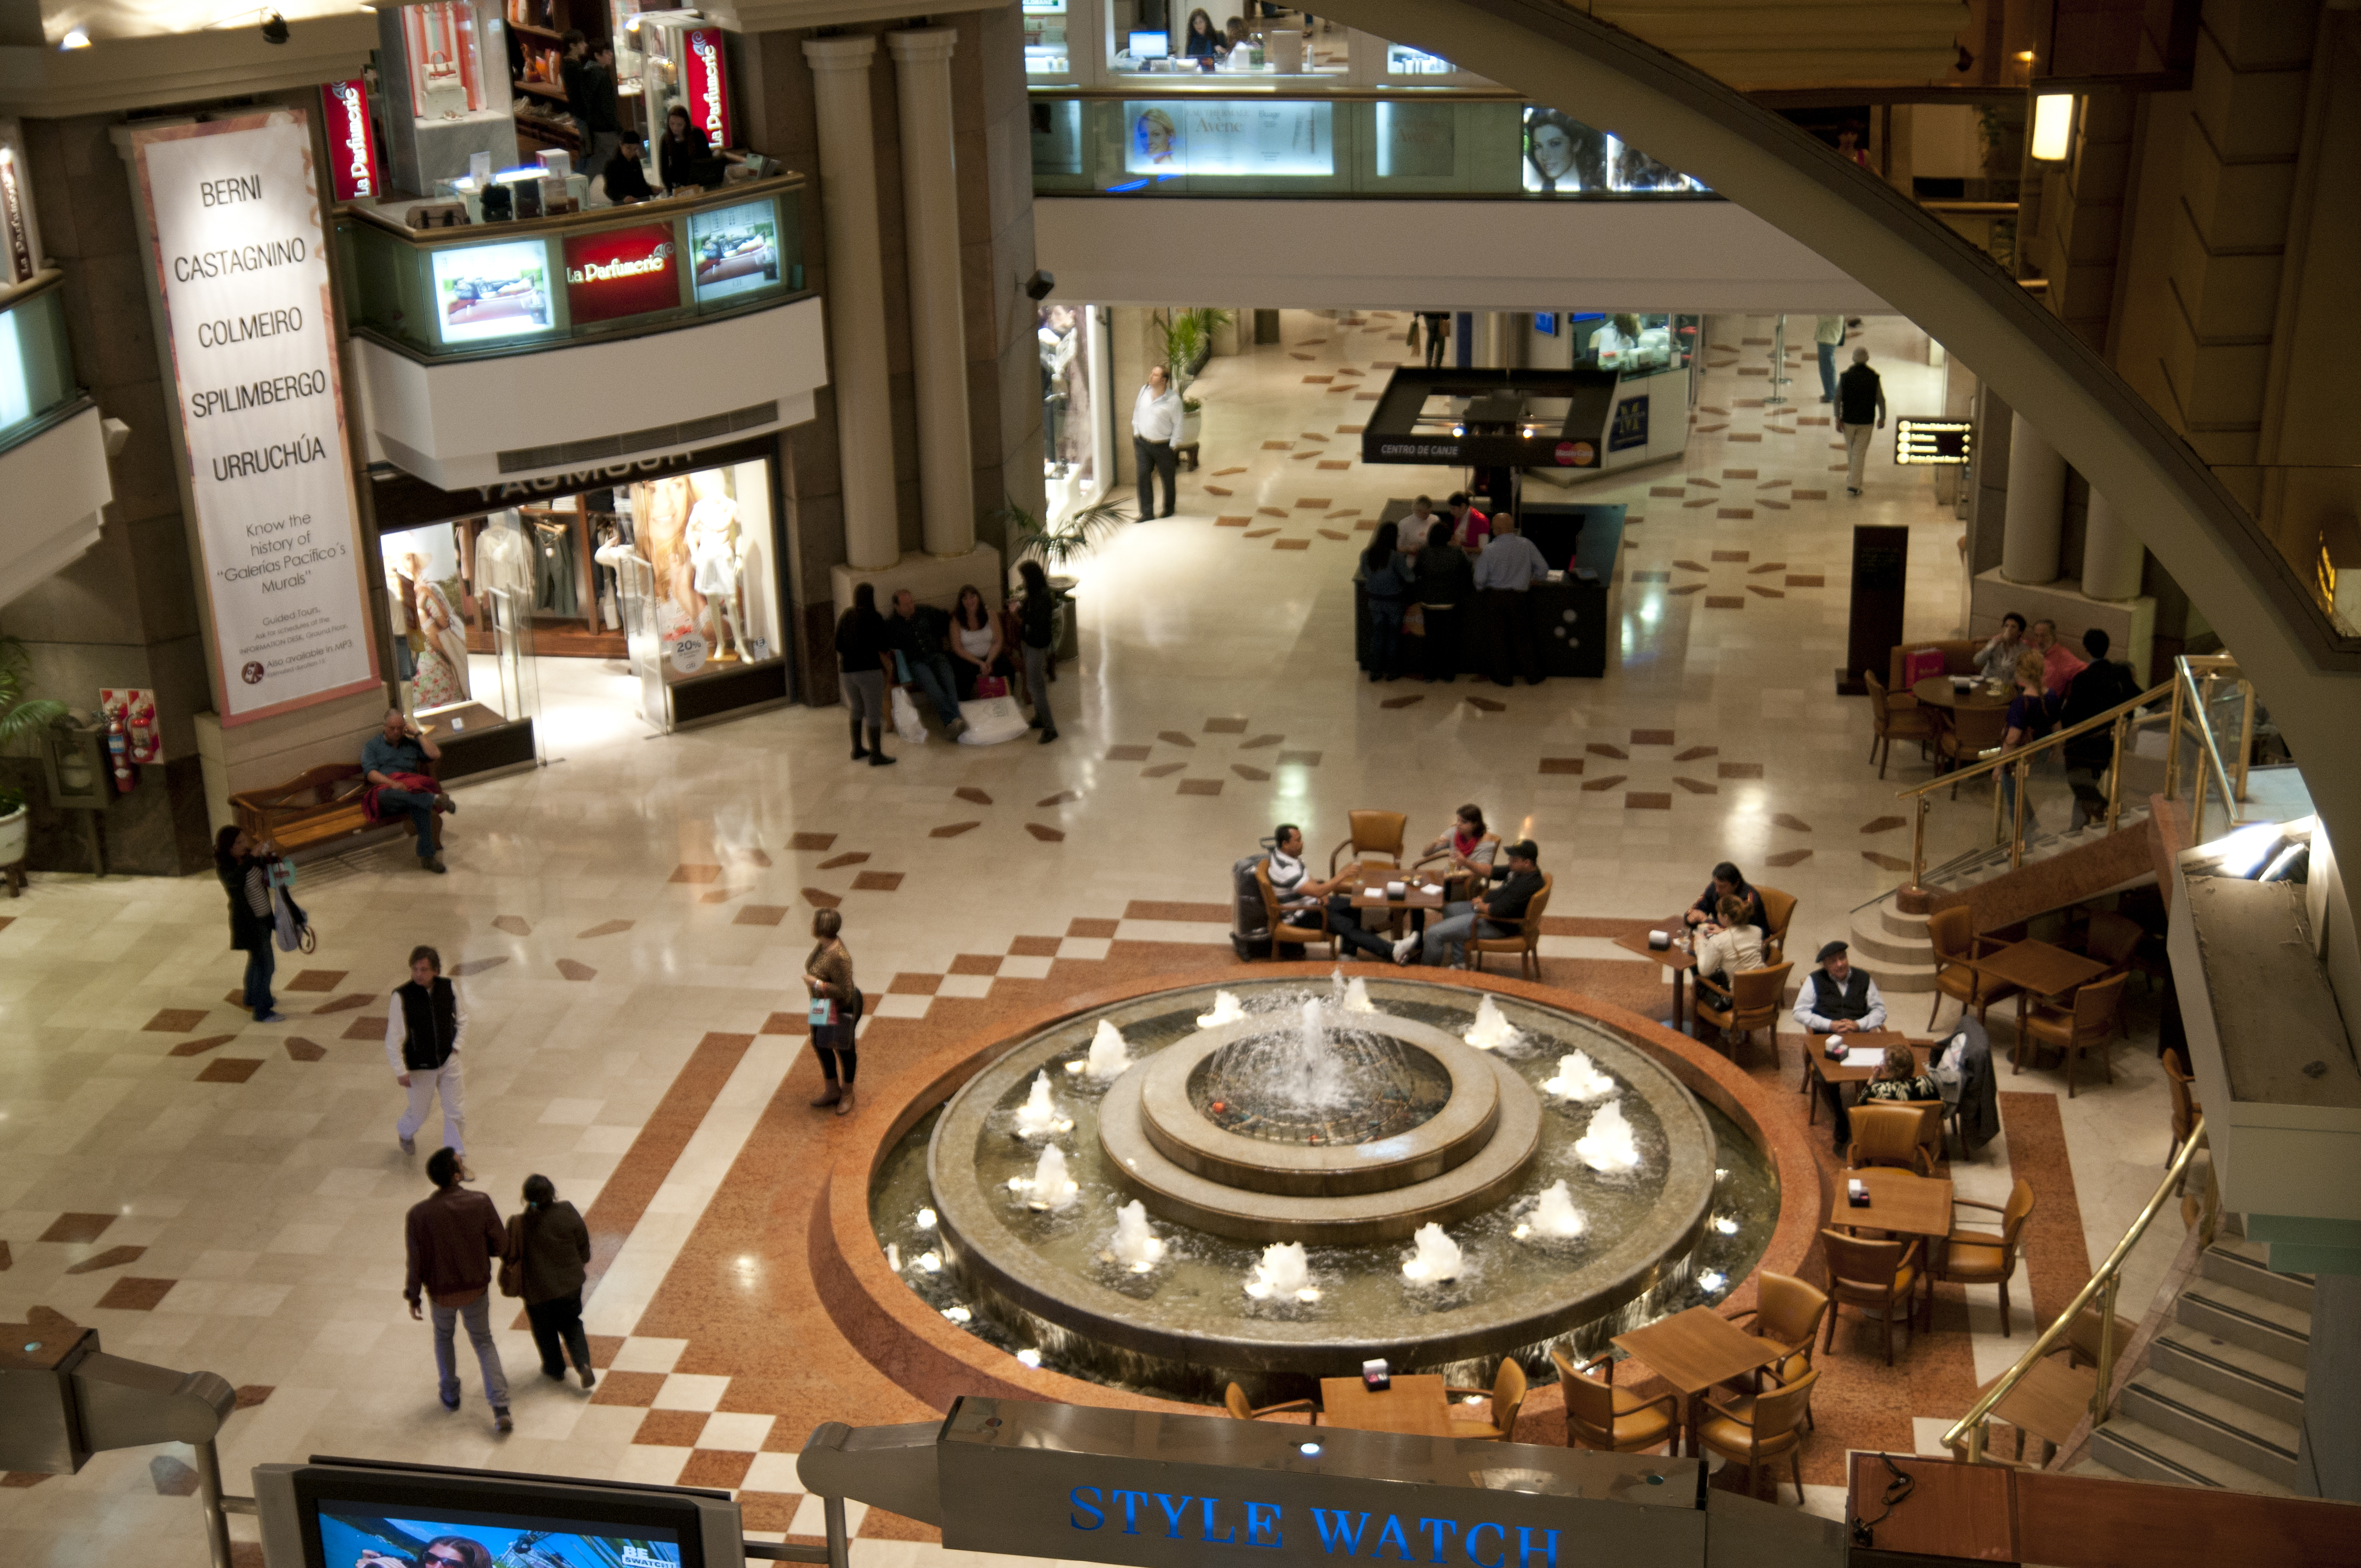
building, nikon, argentina, tourist attraction, retail, buenosaires, aires, d300, approved, shopping mall